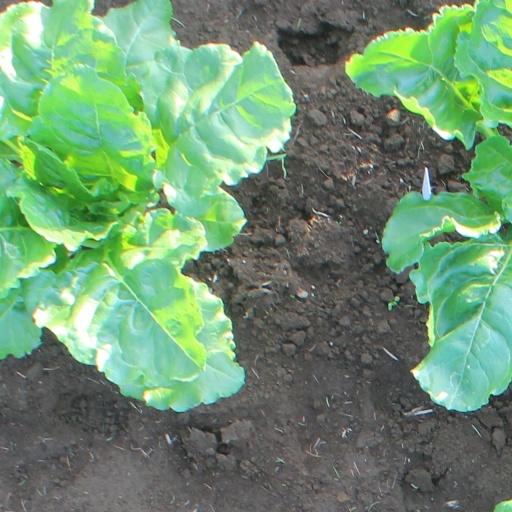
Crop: sugar beet